Daasanach people

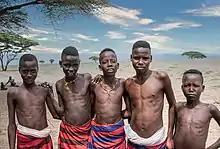
Daasanach boys

The Daasanach are also called Marille, especially by their neighbours, the Turkana of Kenya. The Daasanach are traditionally pastoralists, but in recent years have become primarily agropastoral. Having lost the majority of their lands over the past fifty years or so, primarily as a result from being excluded from their traditional Kenyan lands, including on both sides of Lake Turkana, and the 'Ilemi Triangle' of South Sudan, they have suffered a massive decrease in the numbers of cattle, goats and sheep. As a result, large numbers of them have moved to areas closer to the Omo River, where they attempt to grow enough crops to survive. There is much disease along the river (including tsetse, which has increased with forest and woodland development there), however, making this solution to their economic plight difficult. Like many pastoral peoples throughout this region of Africa, the Daasanach are a highly egalitarian society, with a social system involving age sets and clan lineages - both of which involve strong reciprocity relations.